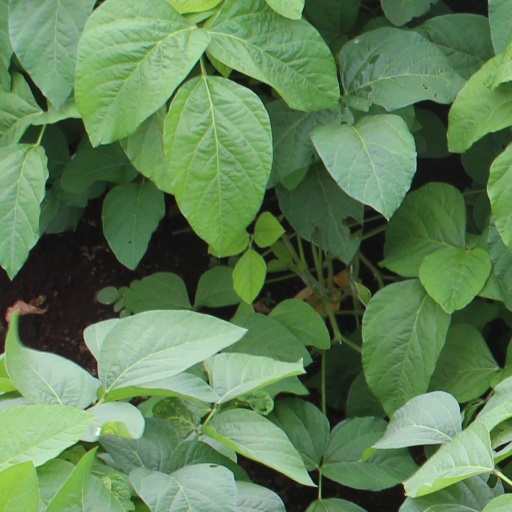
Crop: soybean